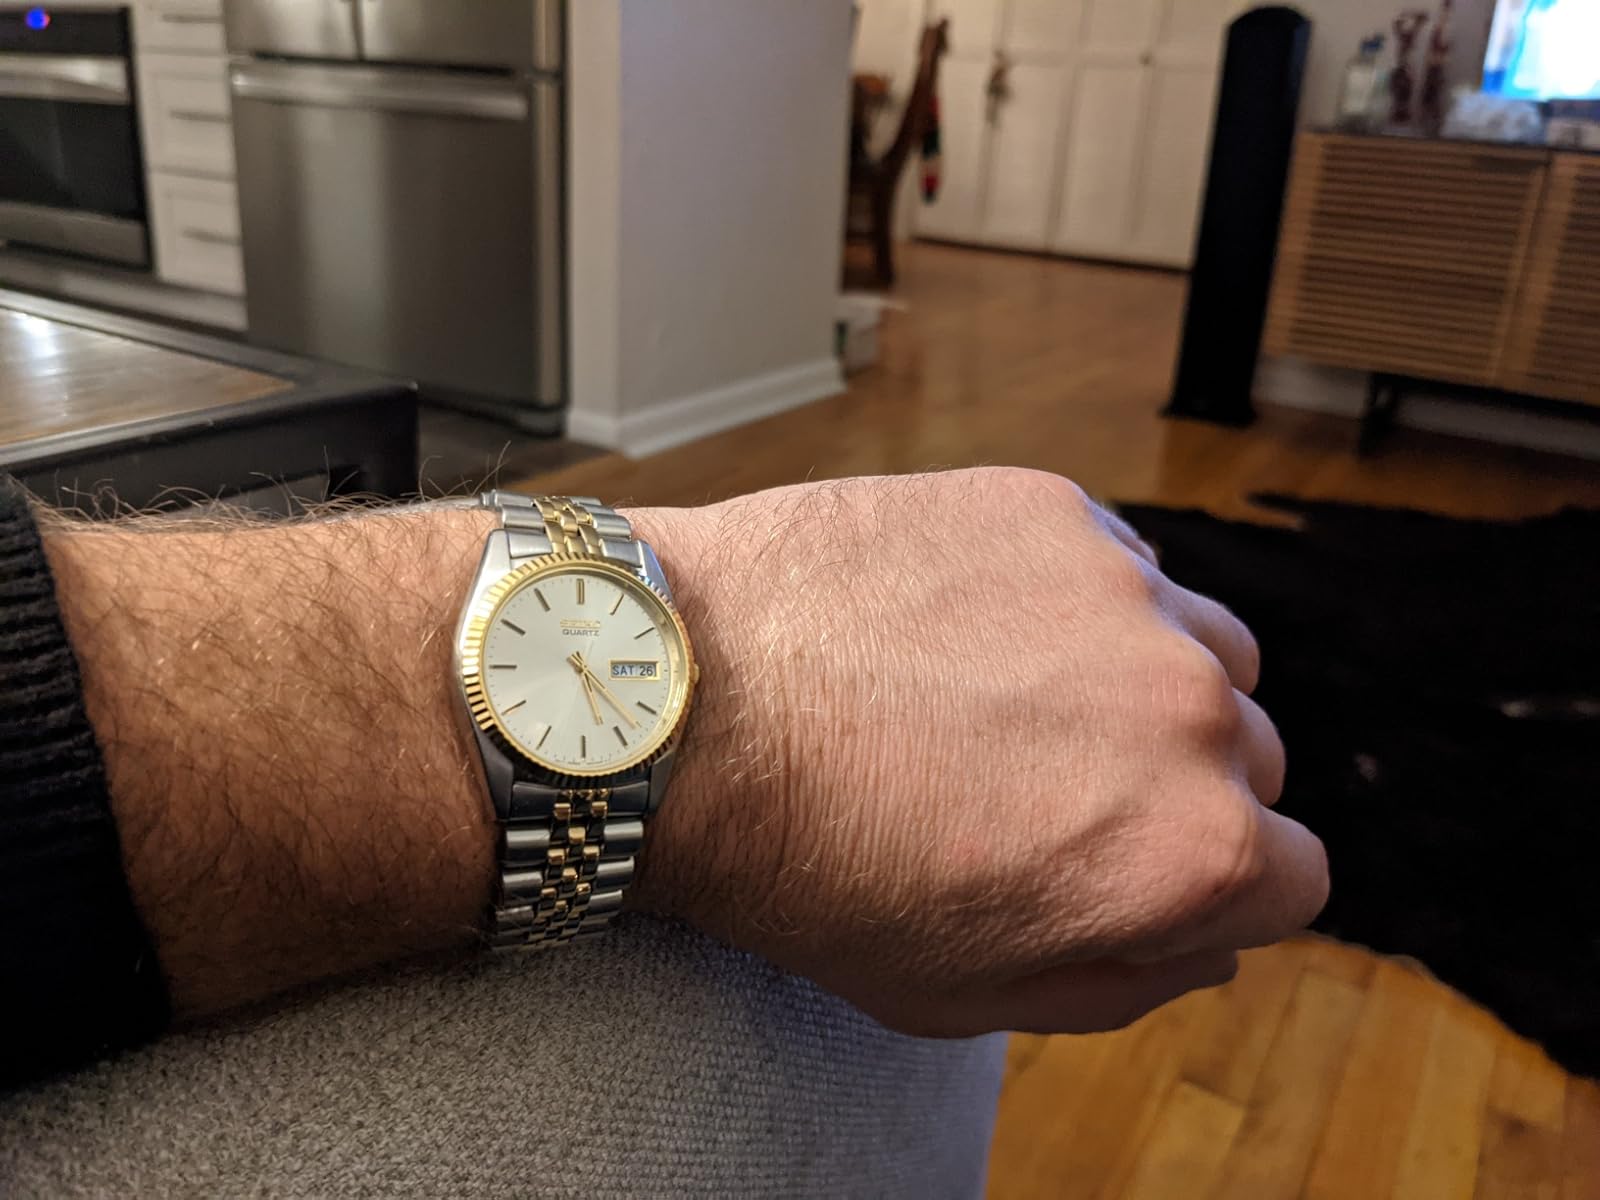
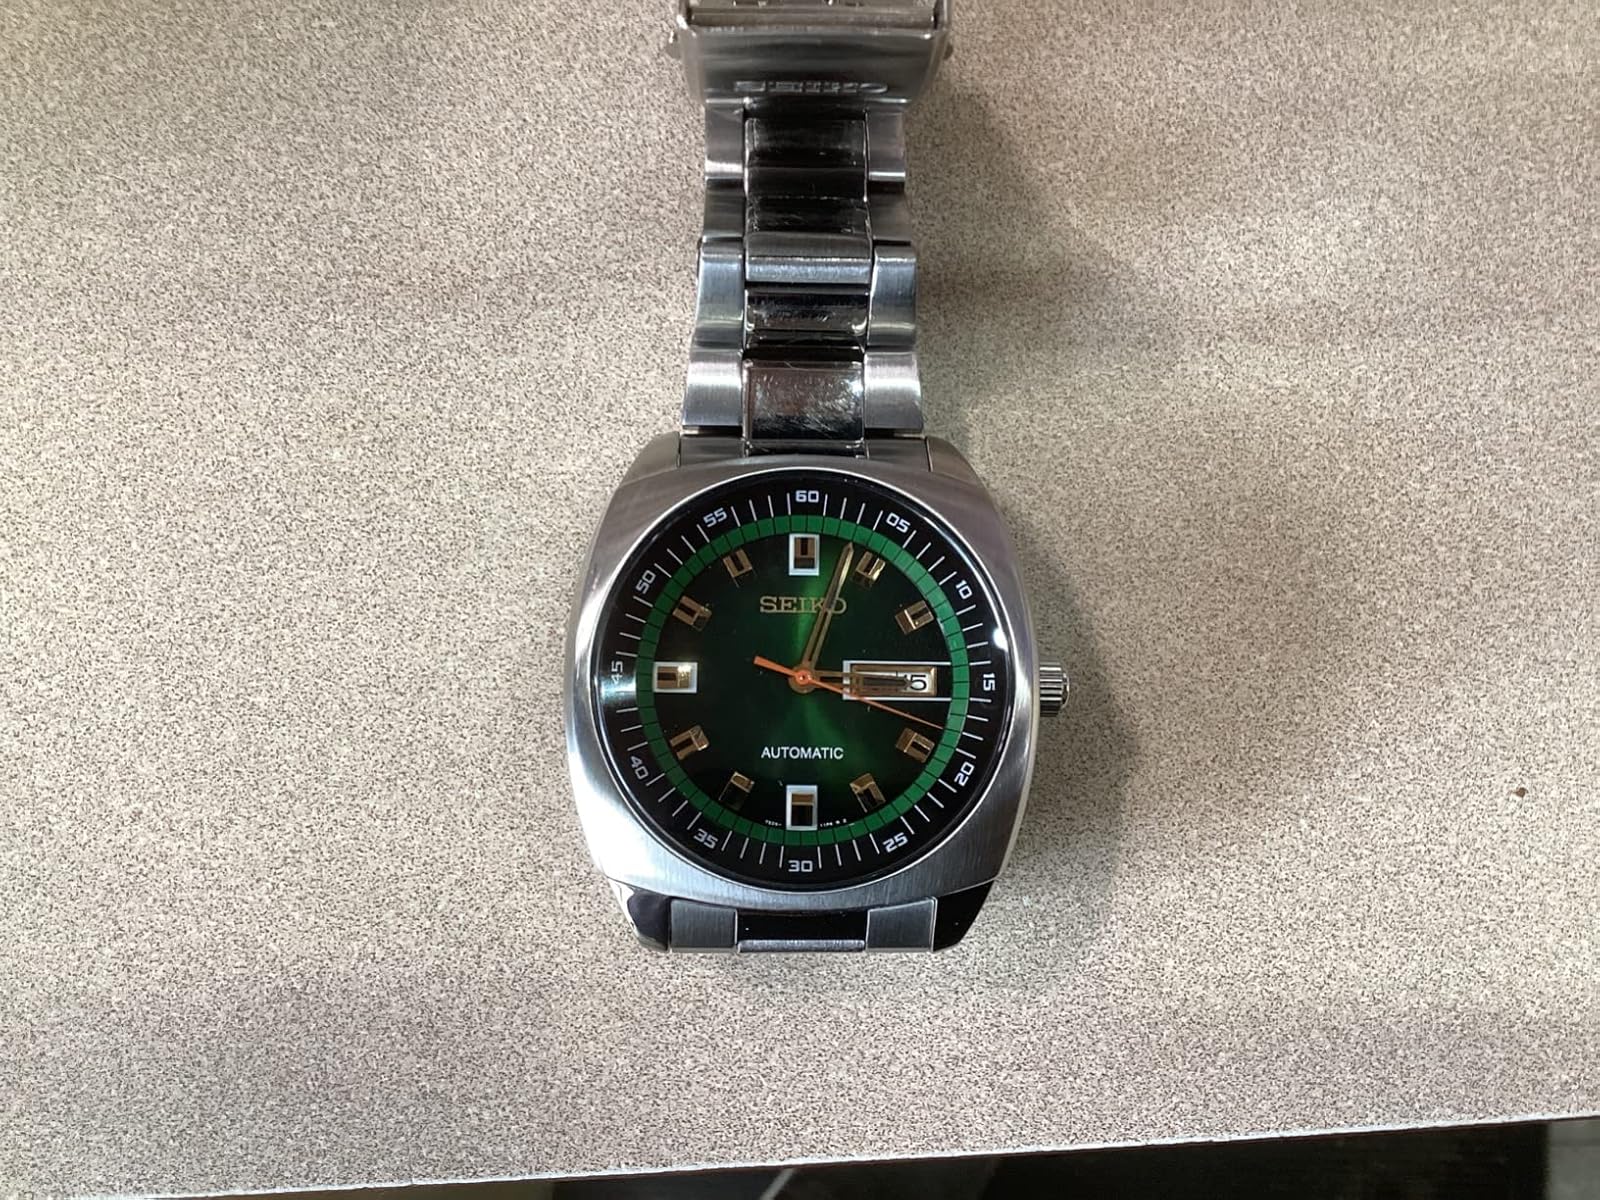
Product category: accessories_watch
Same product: no